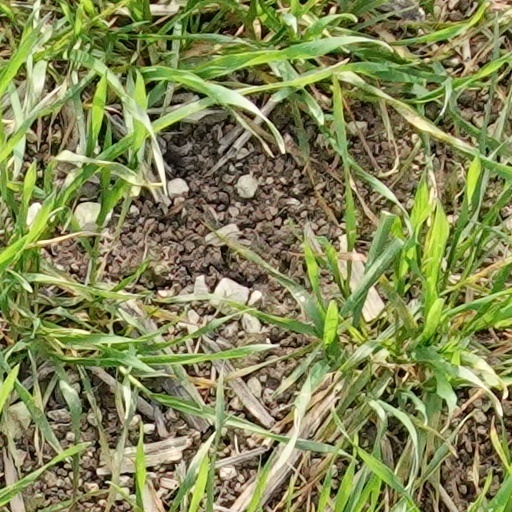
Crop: wheat